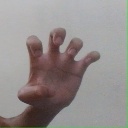
अक्षर: झ